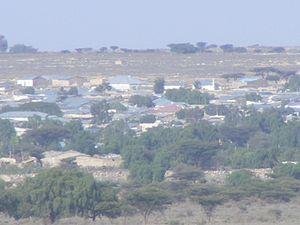
Erigavo est la capitale et la plus grande ville de la région de Sanaag, dans le Nord-Est du Somaliland. La ville accueille le siège de la Sanaag University of Science and Technology ainsi qu'un site de l’East African University, deux hôpitaux et un aéroport.